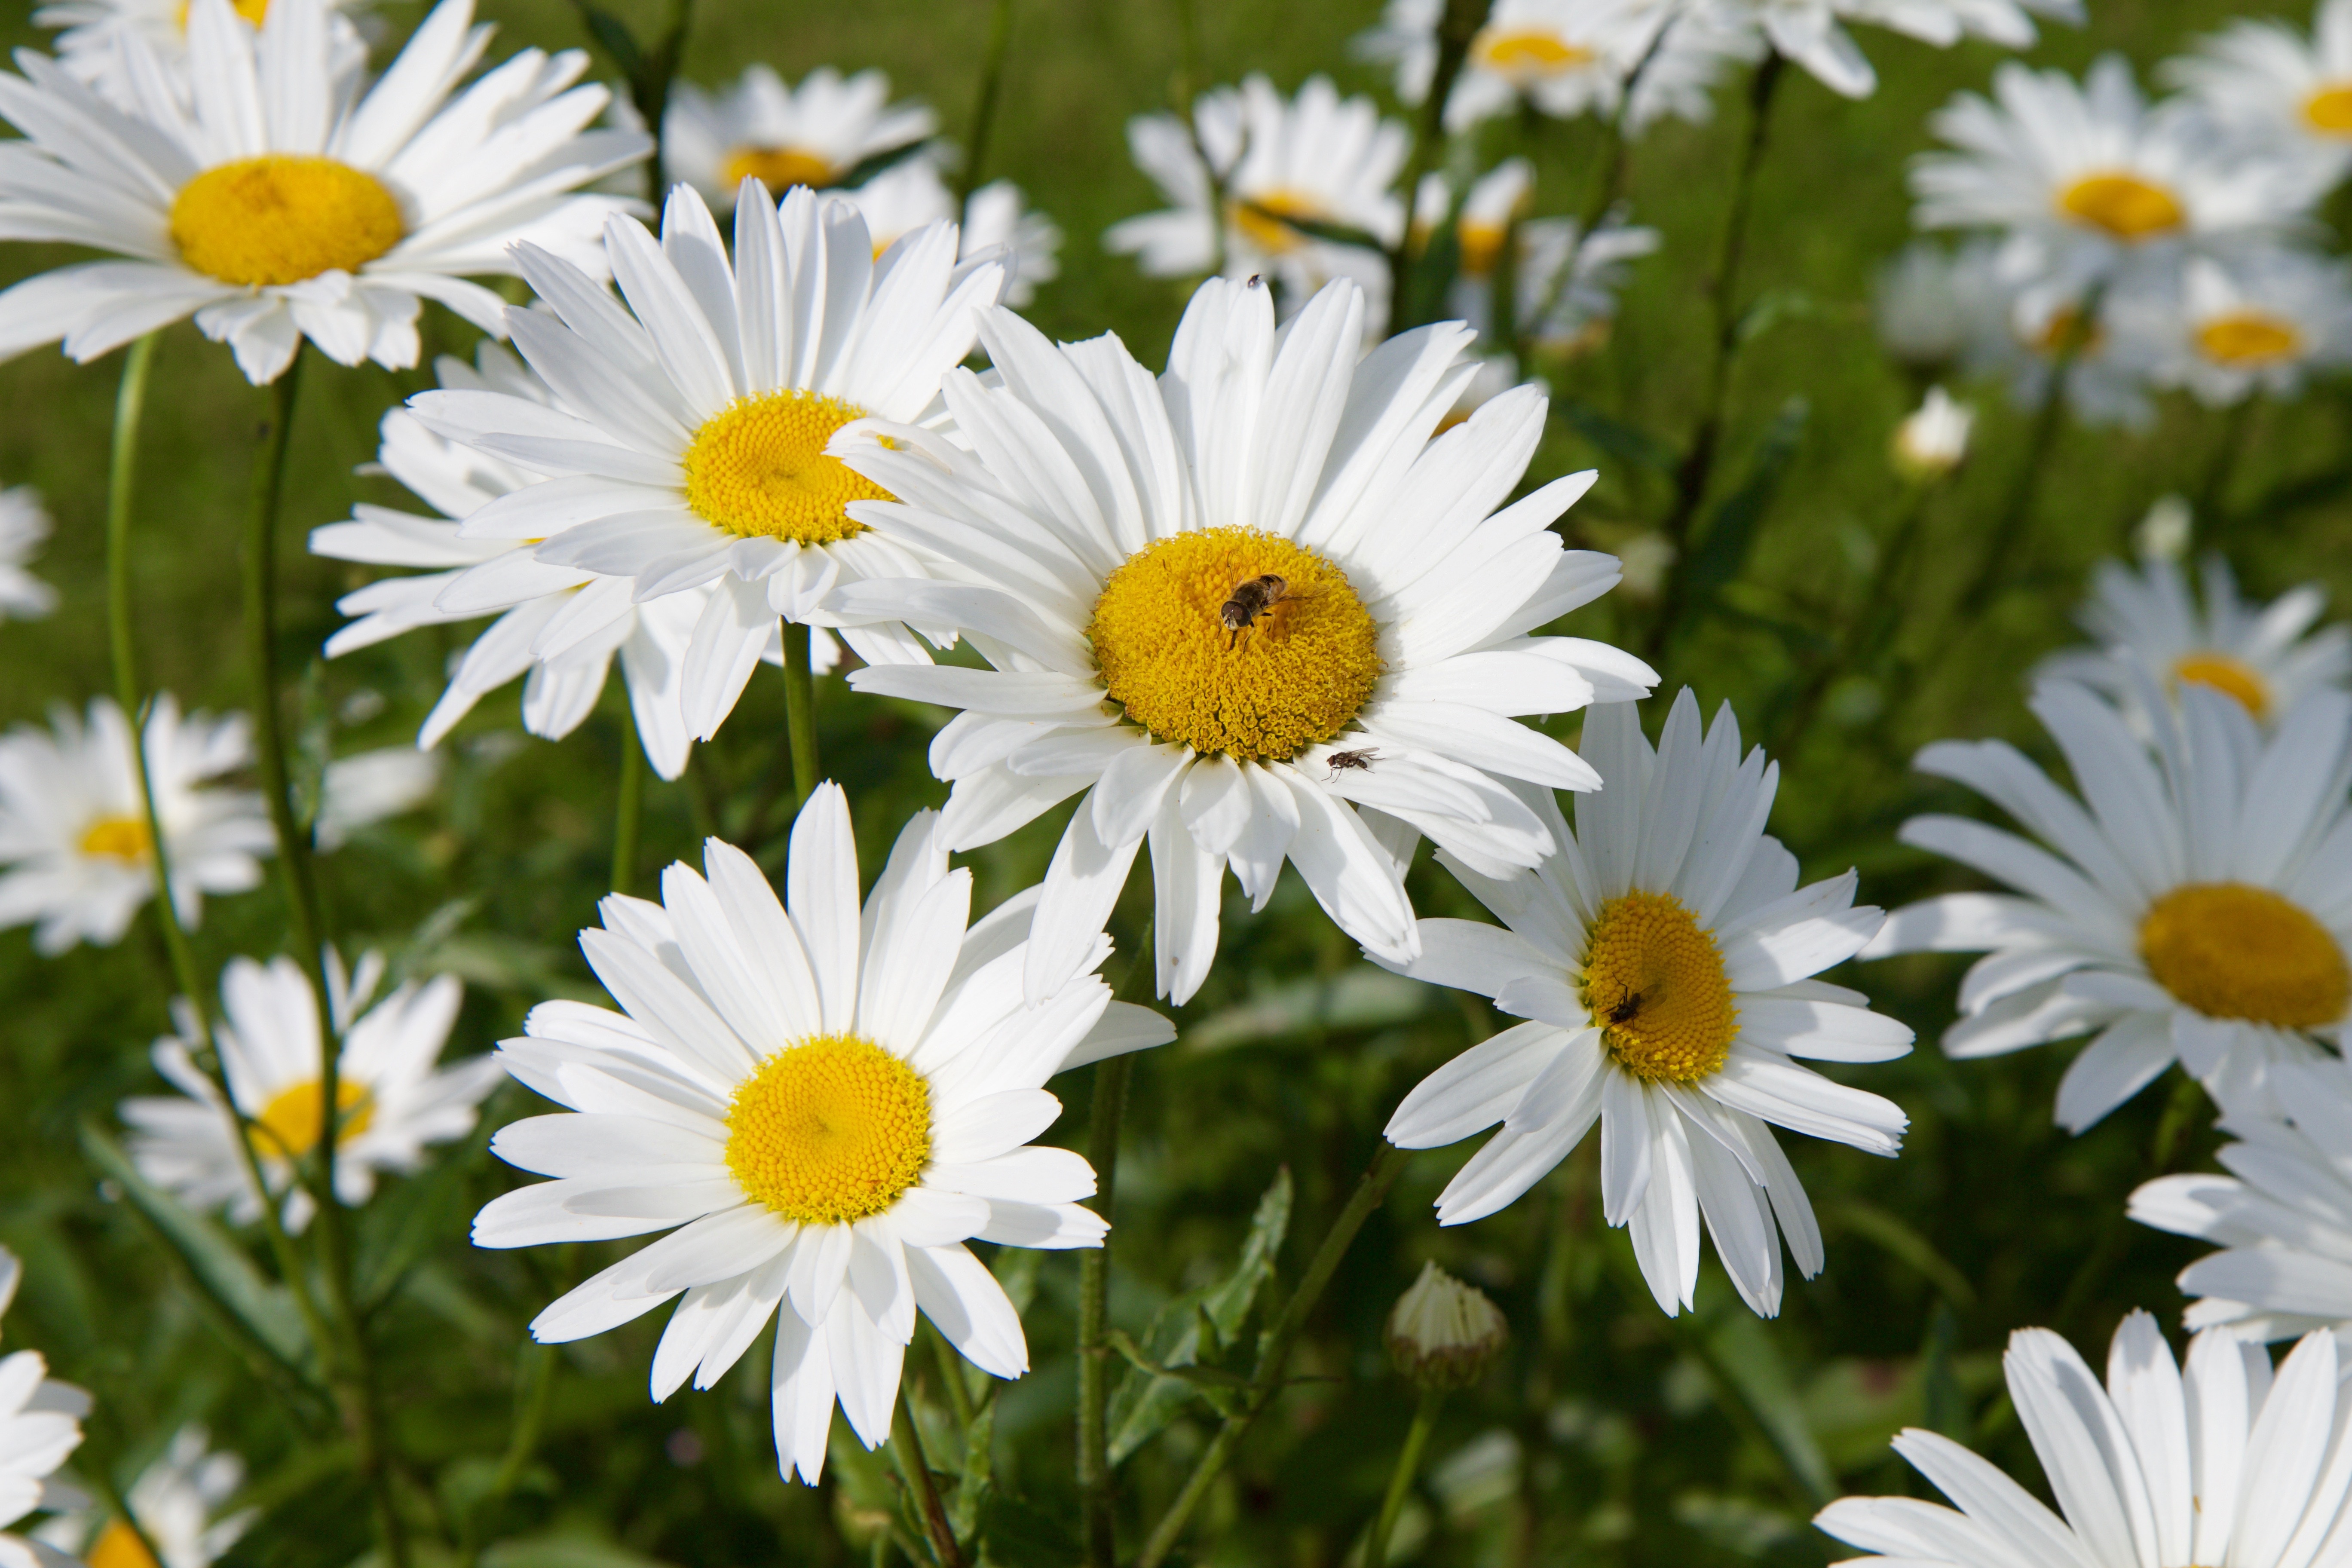
nature, plant, field, meadow, flower, petal, daisy, herb, botany, flora, wildflower, bee, marguerite, macro photography, flowering plant, daisy family, oxeye daisy, annual plant, land plant, chamaemelum nobile, marguerite daisy